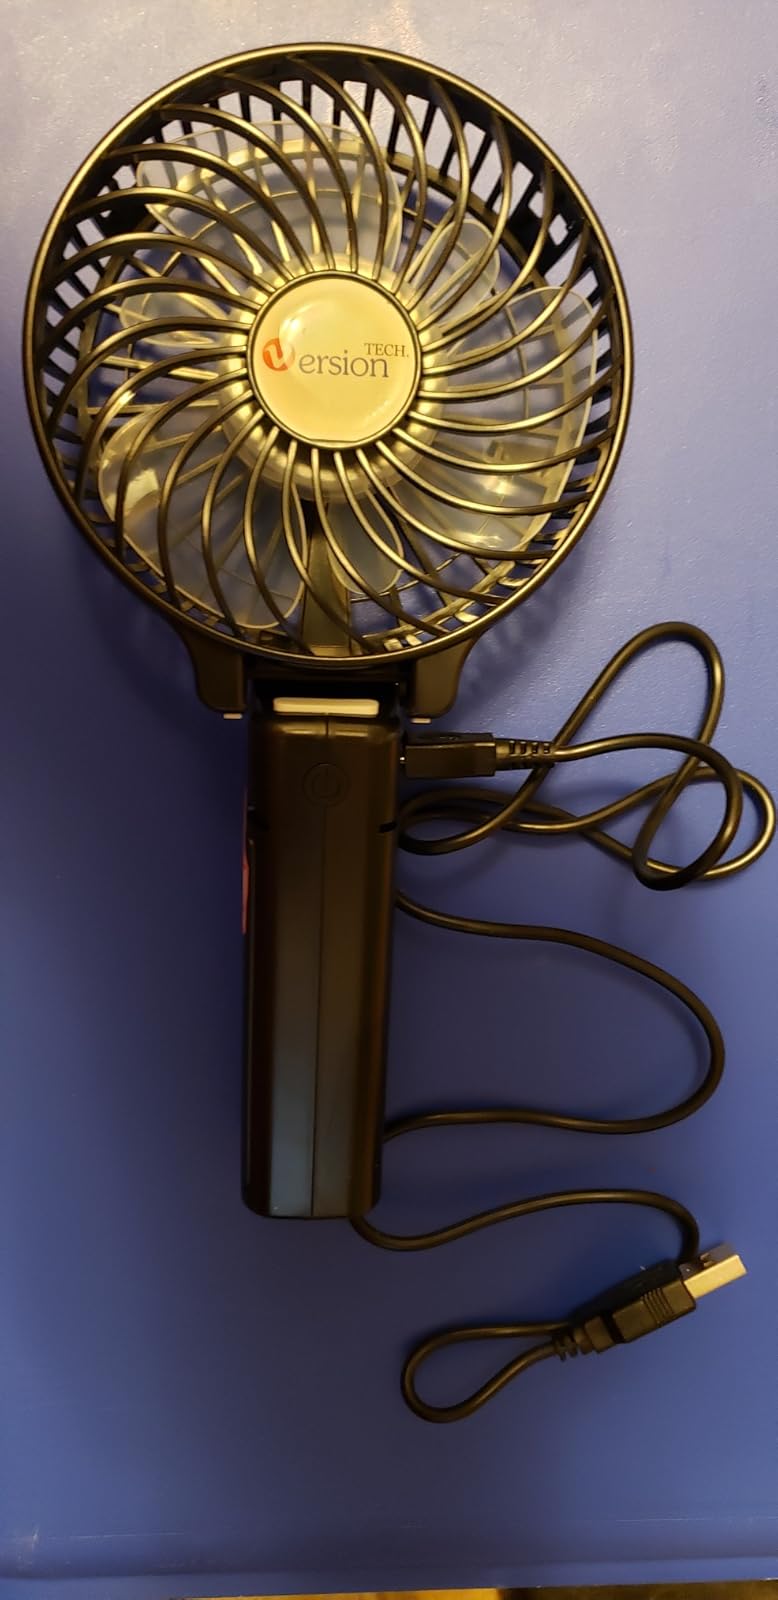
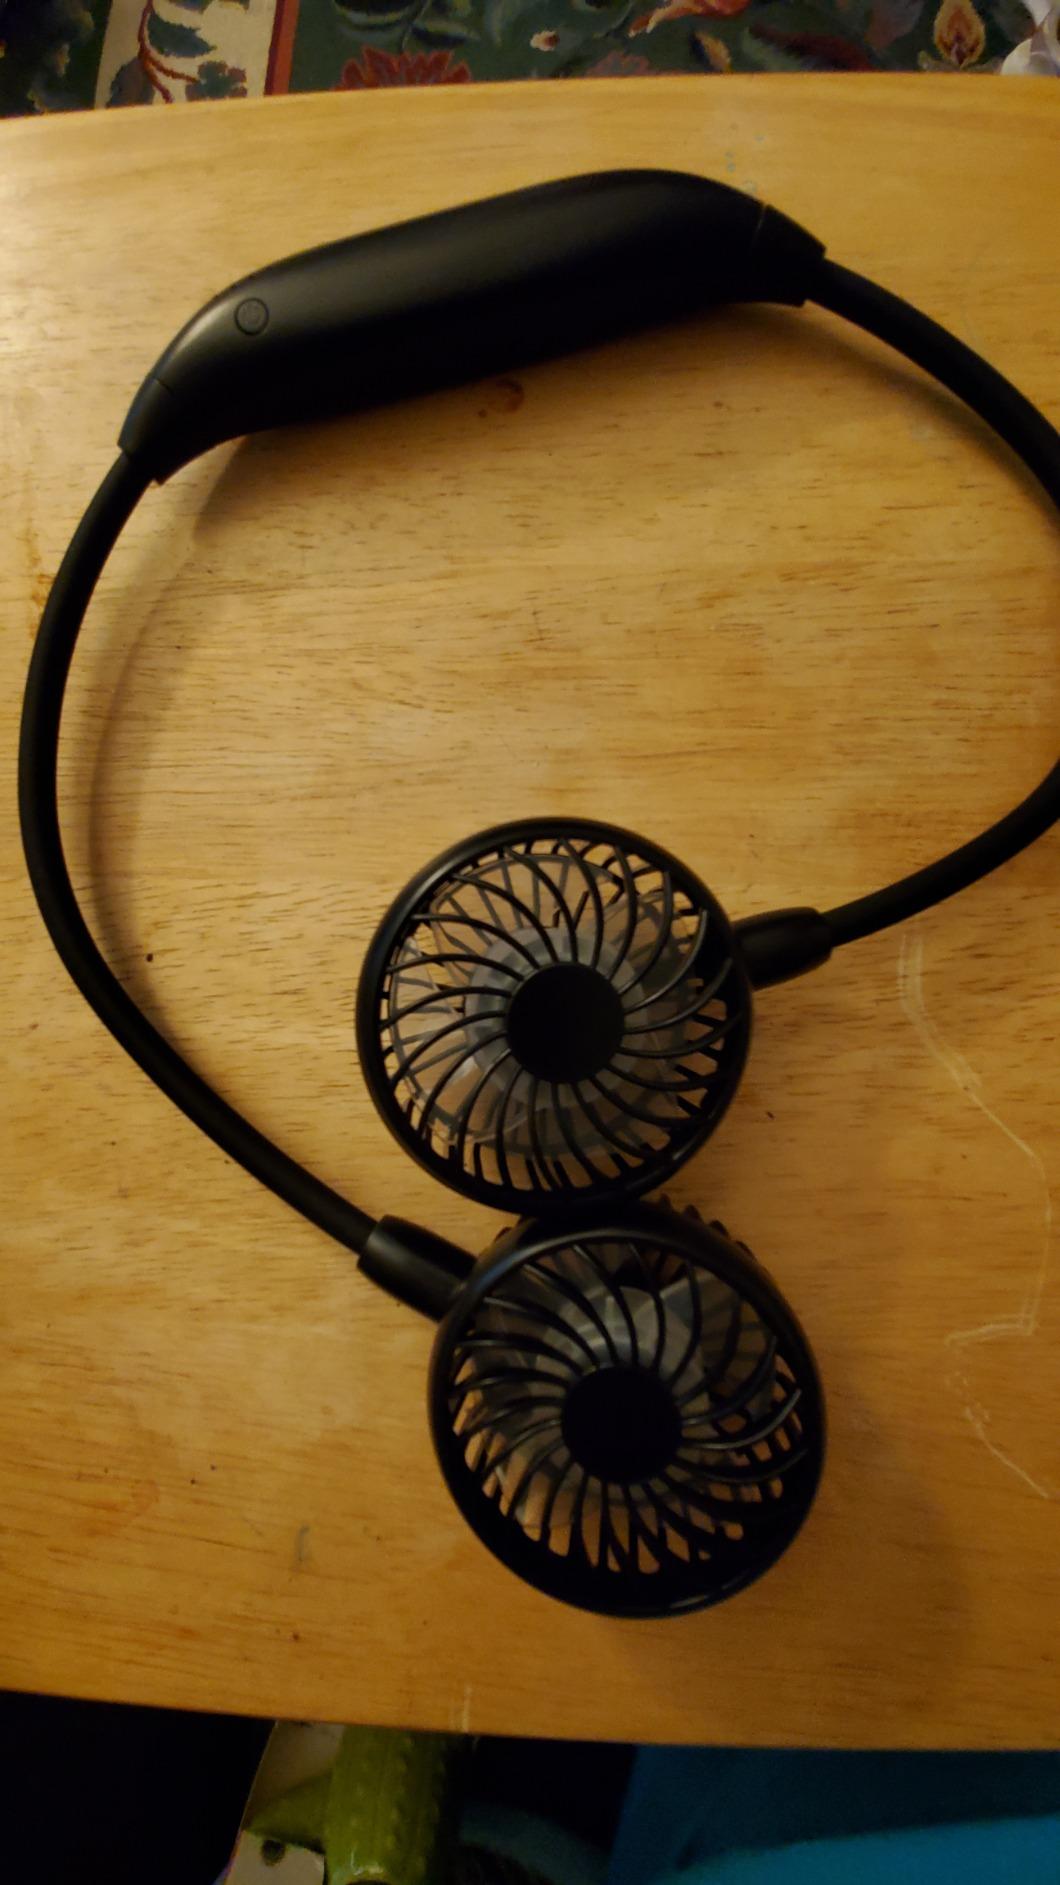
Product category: fan
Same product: no